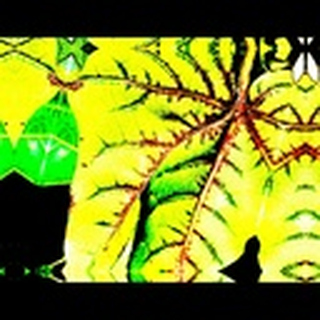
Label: cotton_bacterial_blight